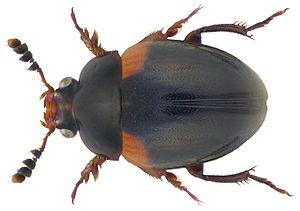
Cette liste recense tous les insectes répertoriés dans le Nord-Pas-de-Calais à partir des données de l'Inventaire national du patrimoine naturel.
Amphicyllis globus est une espèce d'insectes de l'ordre des coléoptères, de la famille des Leiodidae et du genre Anisotoma.